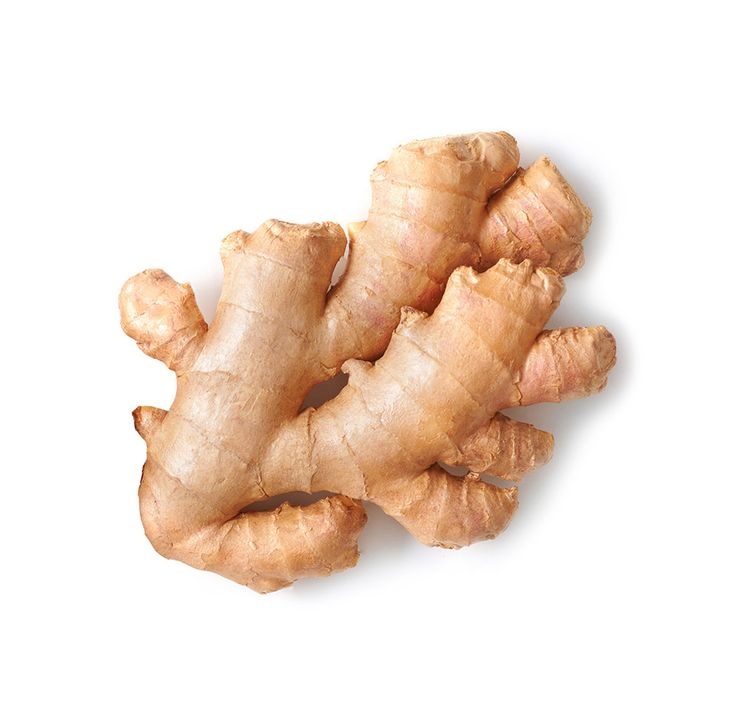
Ginger
Ginger Used widely in cooking for its pungent, spicy flavor and health benefits, especially in Indian, Asian, and Caribbean cuisines.
Brand: Sweet talk & coconut cambridge
Category: Food, Beverages & Tobacco > Food Items > Fruits & Vegetables > Fresh & Frozen Vegetables > Ginger Root